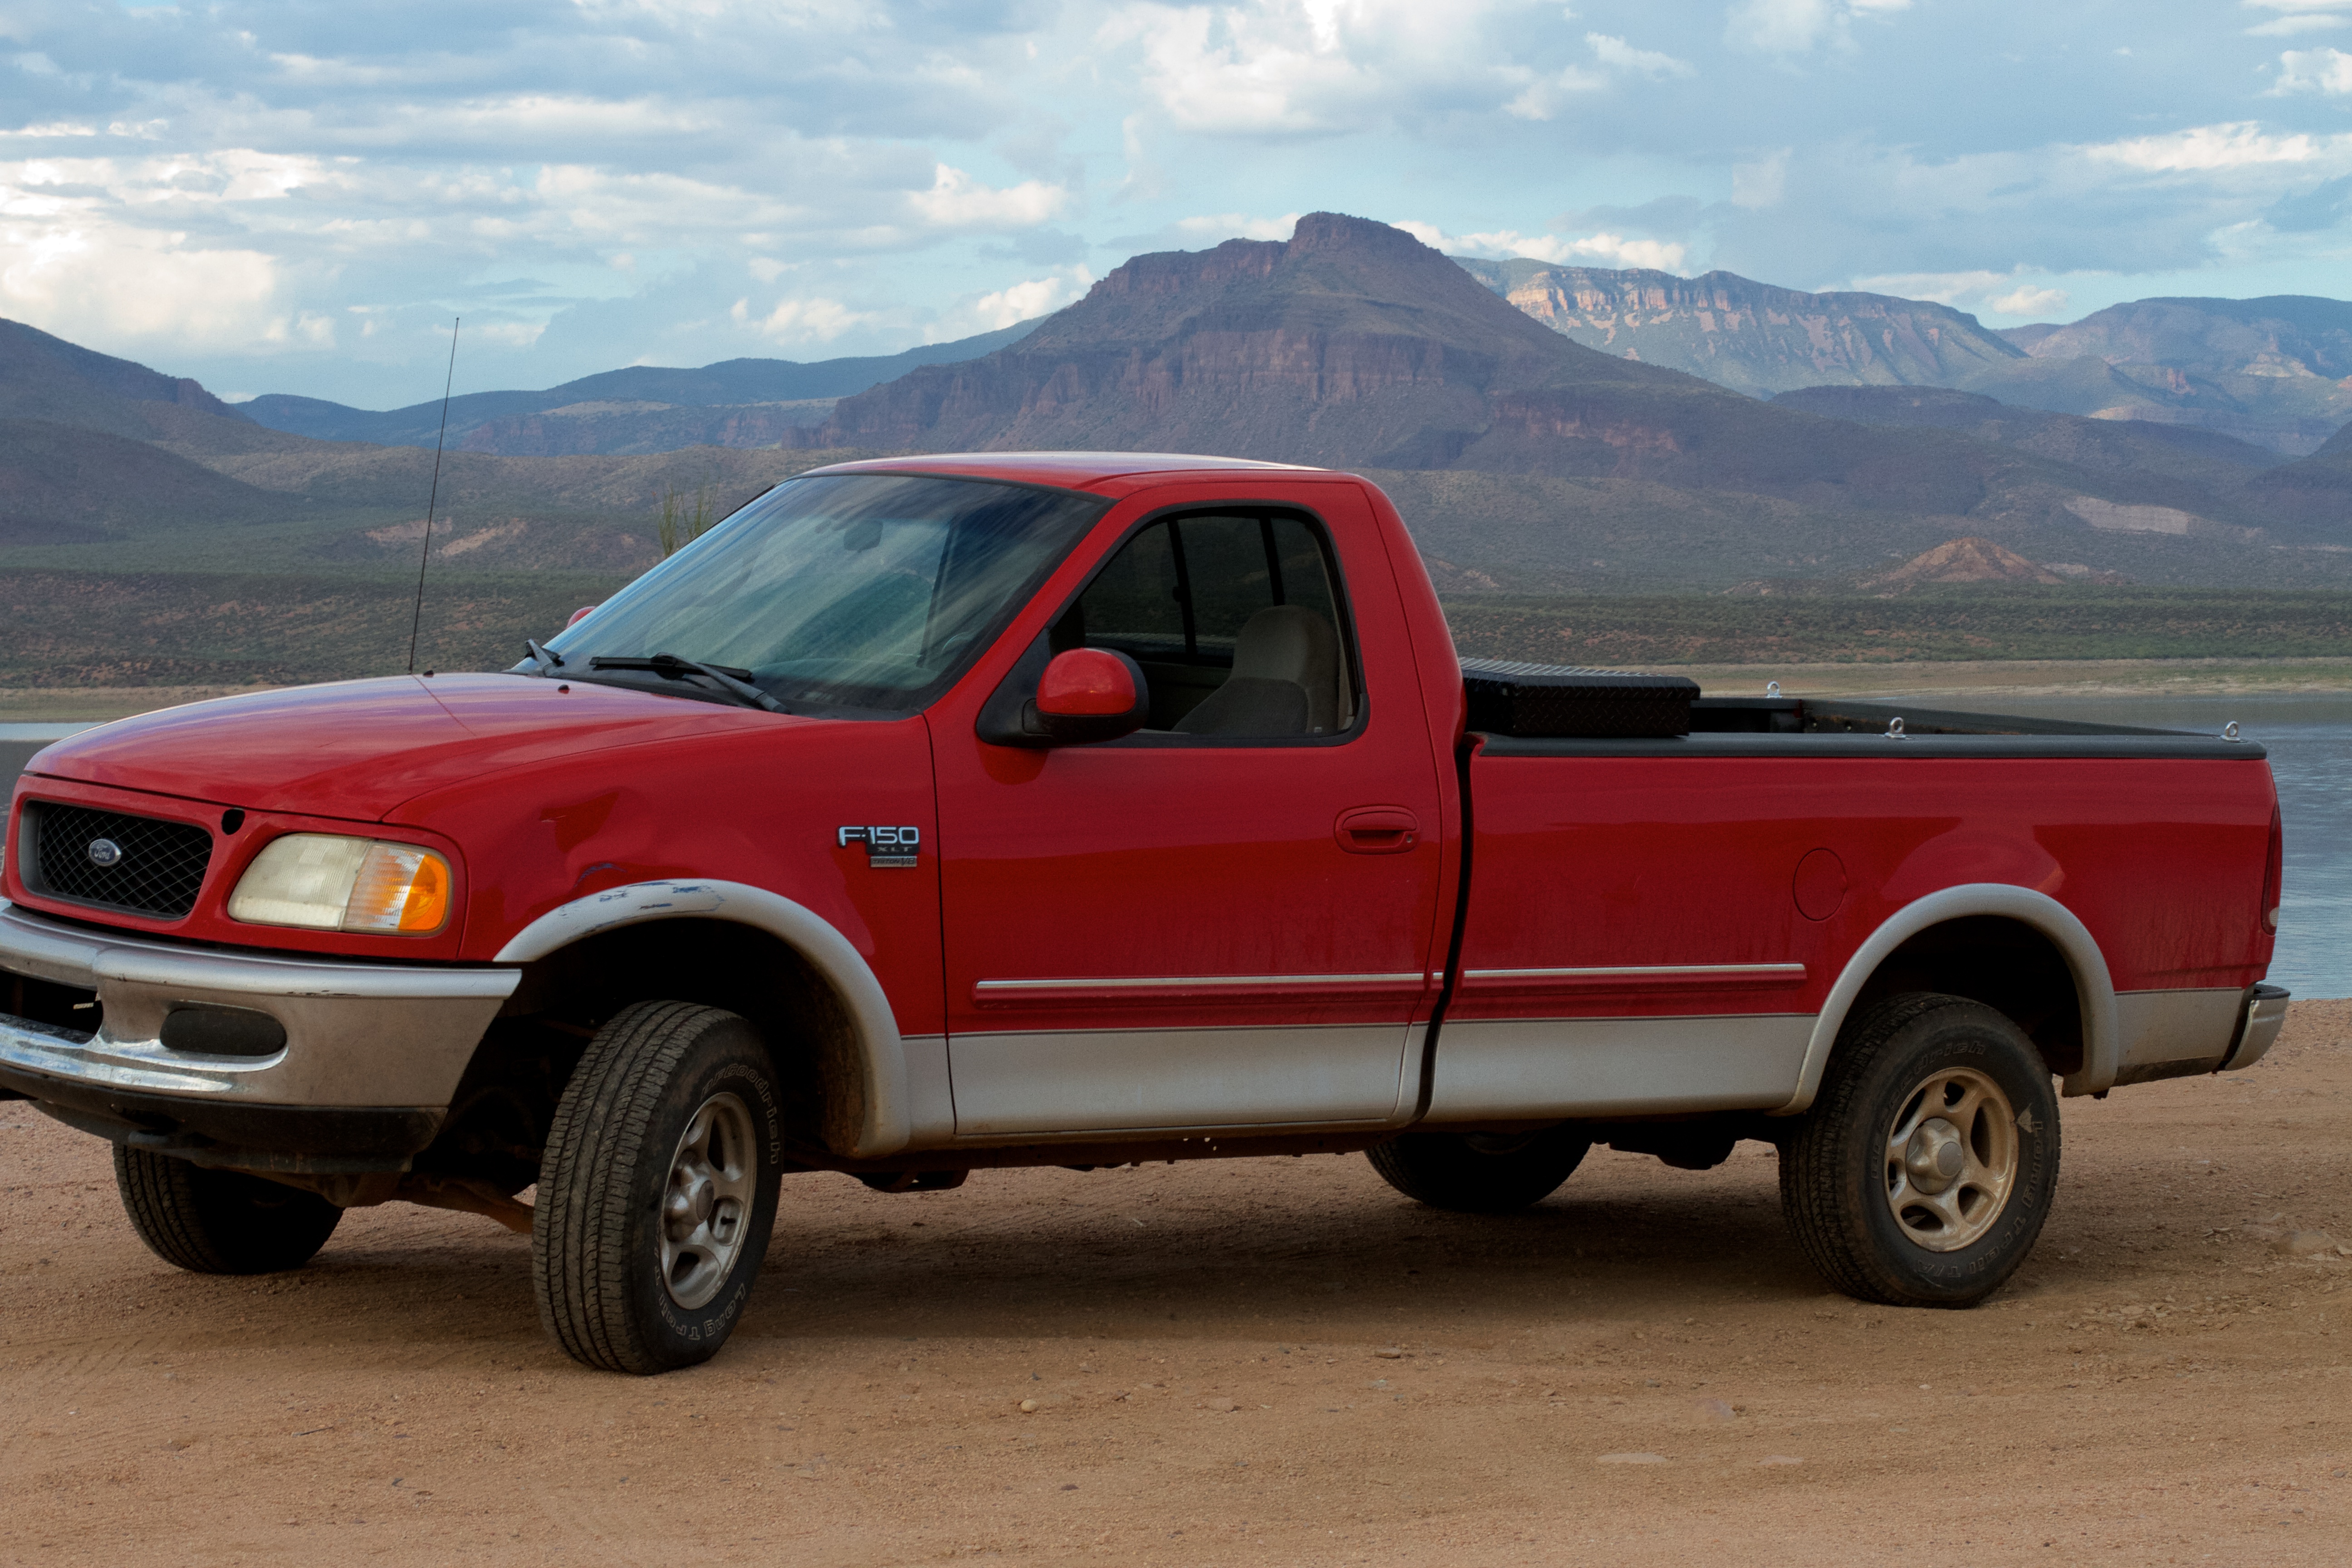
car, truck, vehicle, bumper, ford, commercial vehicle, pickup truck, land vehicle, automobile make, automotive exterior, truck bed part, ford lightning